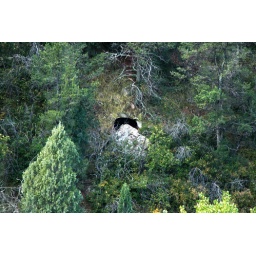
A bear rolling around on a rock in the distance. Colorado Springs.